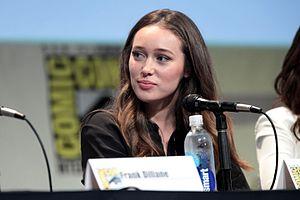
Alycia Jasmin Debnam-Carey, née le 20 juillet 1993 à Sydney, est une actrice australienne. Elle est principalement connue pour les rôles de Lexa dans la série Les 100, et d'Alicia Clark dans Fear the Walking Dead.